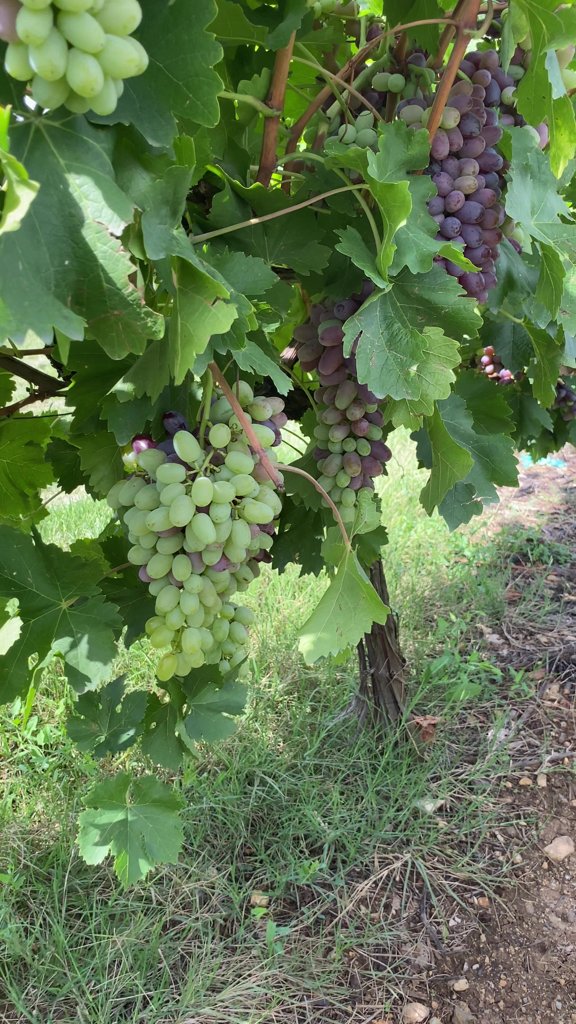
Berries visible: 309
Grape clusters: 8